Battle of Rorke's Drift

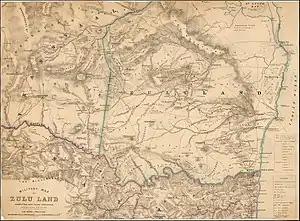
British Army "Military Map of Zulu Land", 1879. Rorke's Drift is at the convergence of the red, green and blue border lines, Islandlwana is slightly to the right

Late on the evening of 21 January, Durnford was ordered to Isandlwana, as was a small detachment of No. 5 Field Company, Royal Engineers, commanded by Lieutenant John Chard, which had arrived on the 19th to repair the pontoons that bridged the Buffalo. Chard rode ahead of his detachment to Isandlwana on the morning of 22 January to clarify his orders, but was sent back to Rorke's Drift with only his wagon and its driver to construct defensive positions for the expected reinforcement company, passing Durnford's column "en route" in the opposite direction.